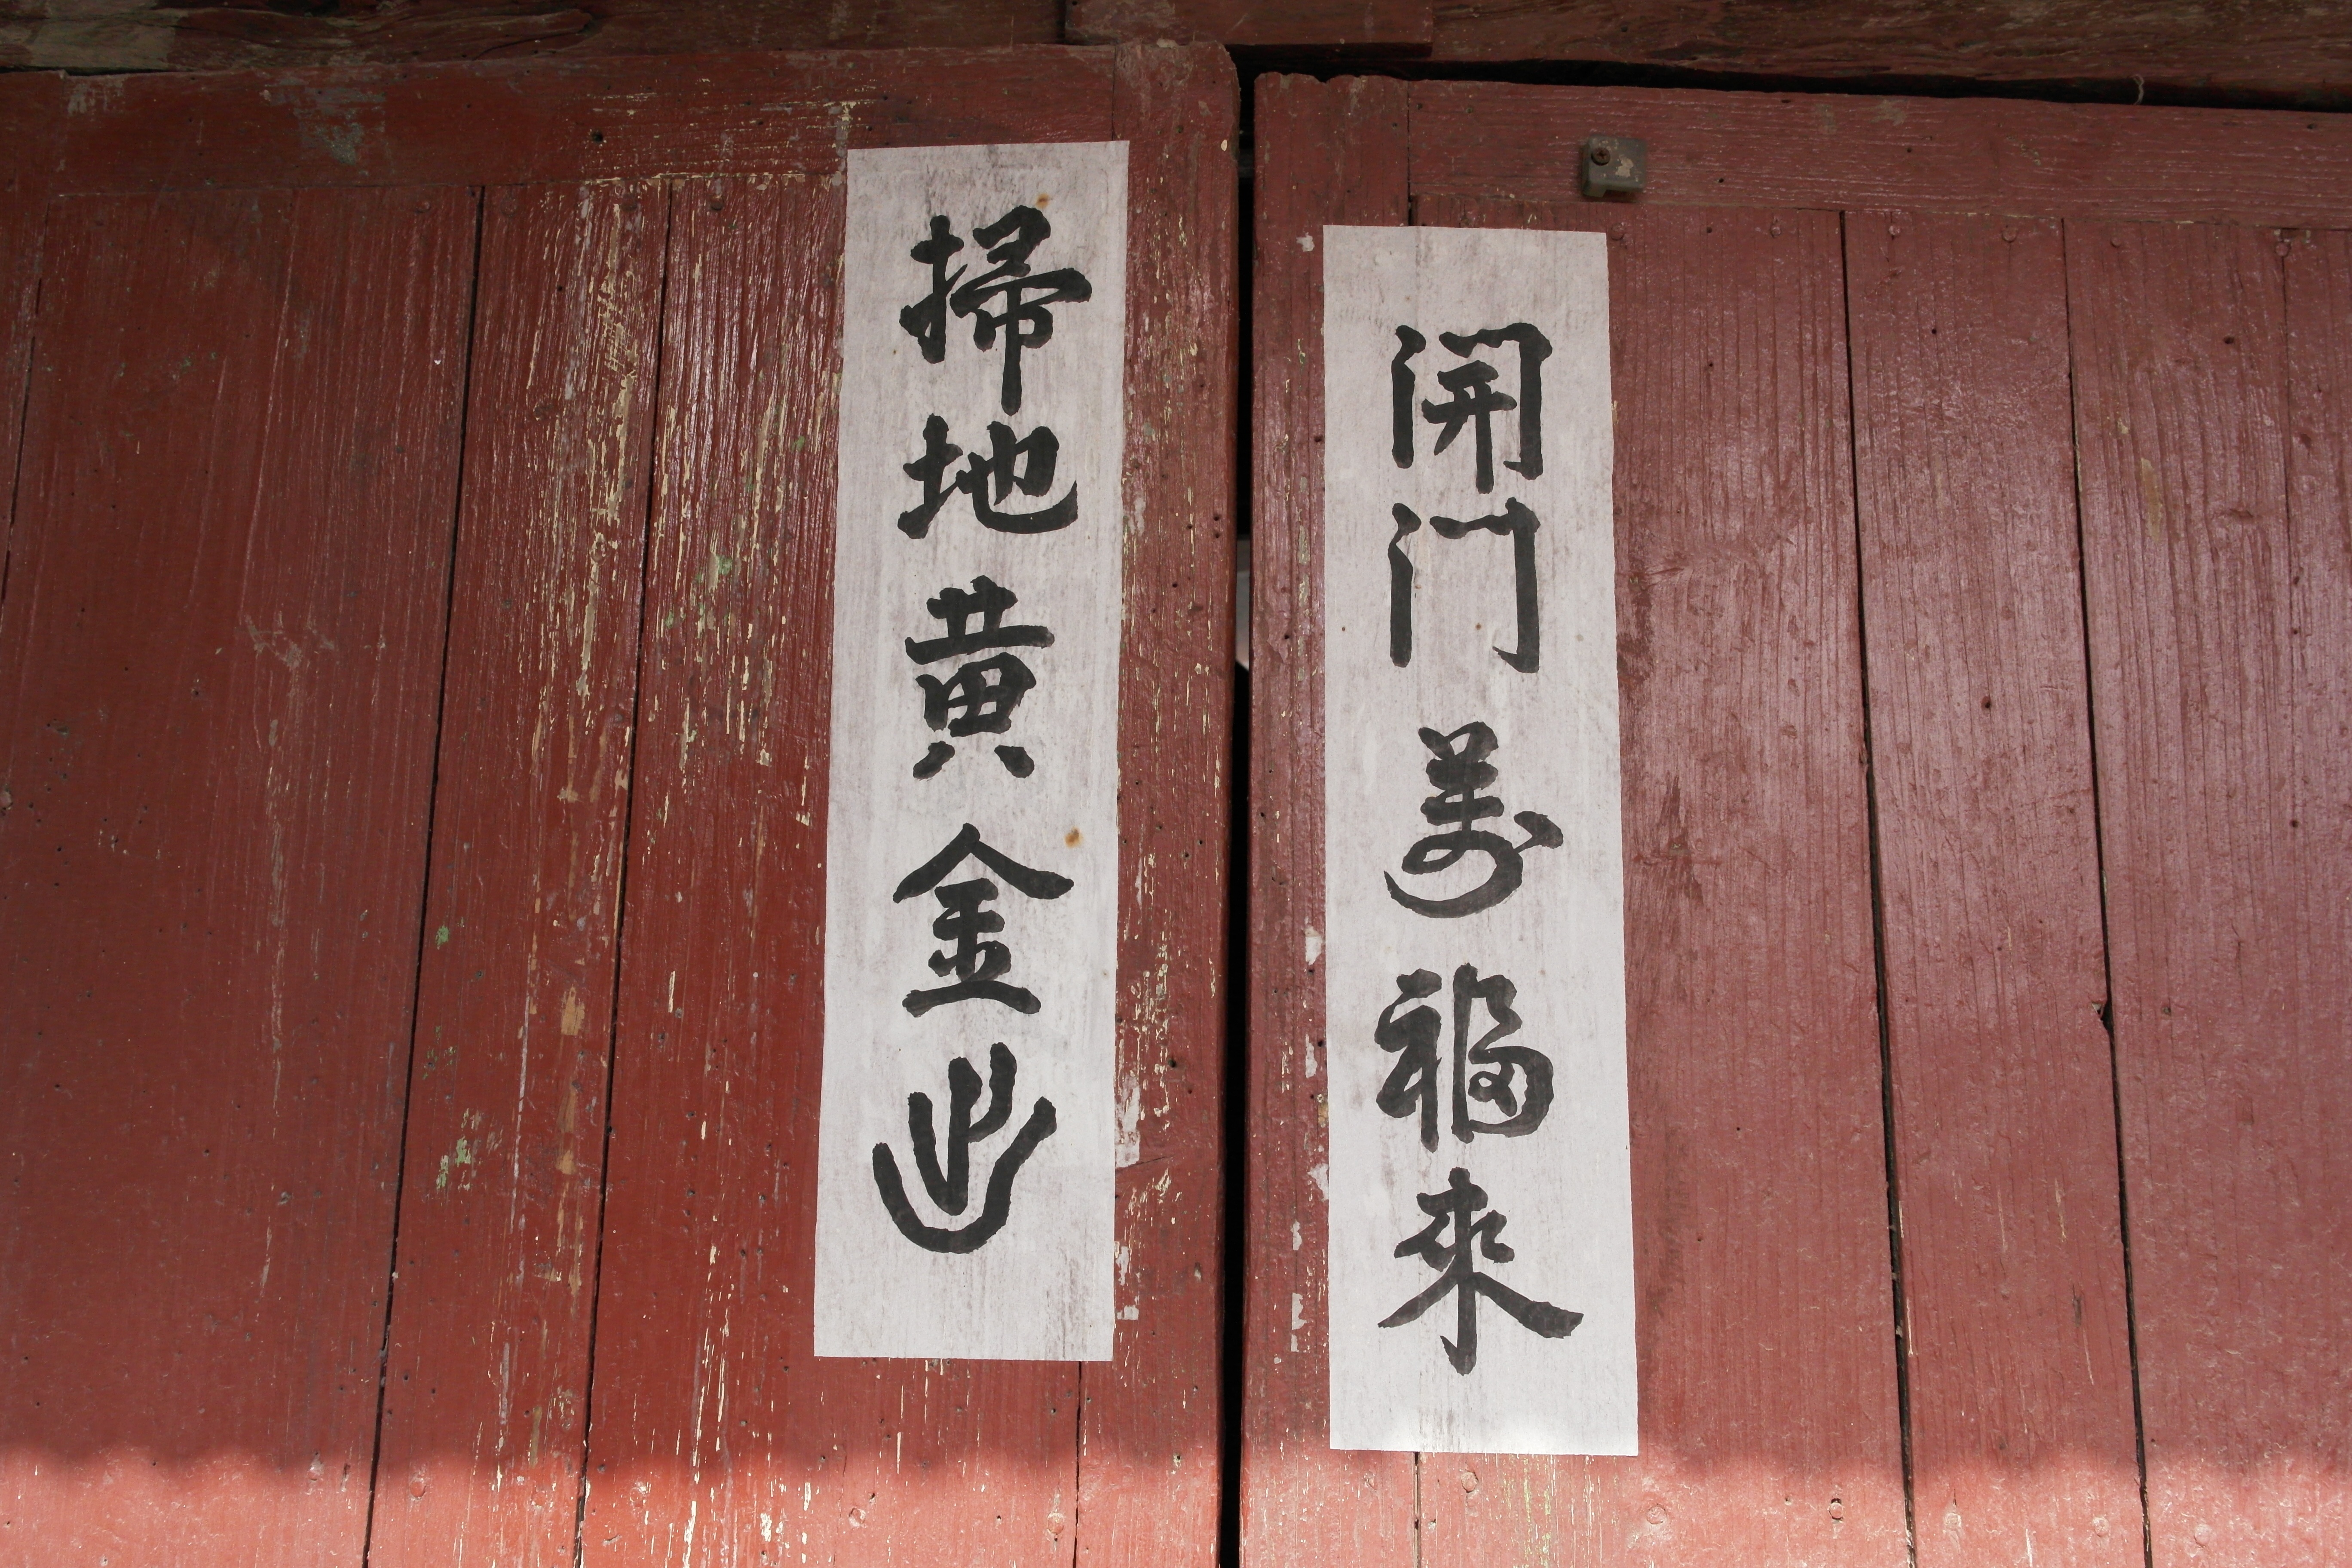
wood, number, wall, sign, chinese, red, color, font, art, calligraphy, shape, traditional, republic of korea